Japan–Mongolia relations

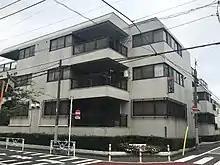
Embassy of Mongolia in Tokyo

By 1259, Korean resistance to the Mongol invasion had collapsed. With Korea under Mongol control, the attempts by the Mongol Empire to invade the Japanese Archipelago began after the Goryeo Dynasty (now Korea) formed an alliance with Kublai Khan of the Mongols.